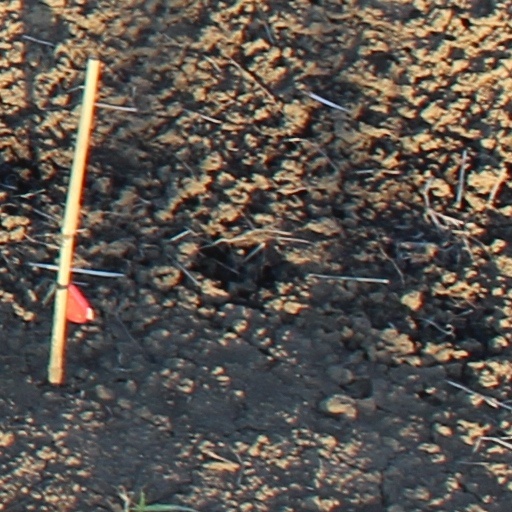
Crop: wheat